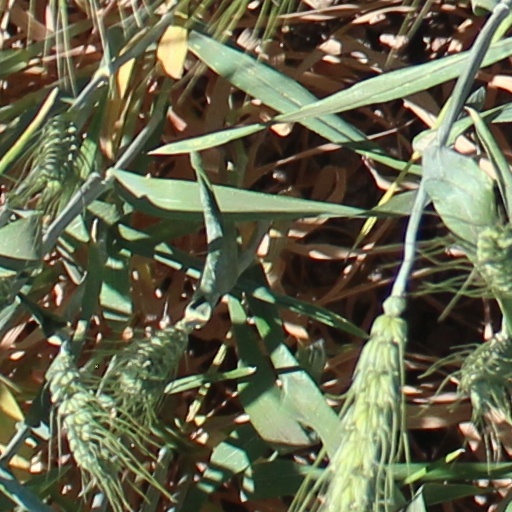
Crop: wheat